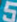
Number: 5